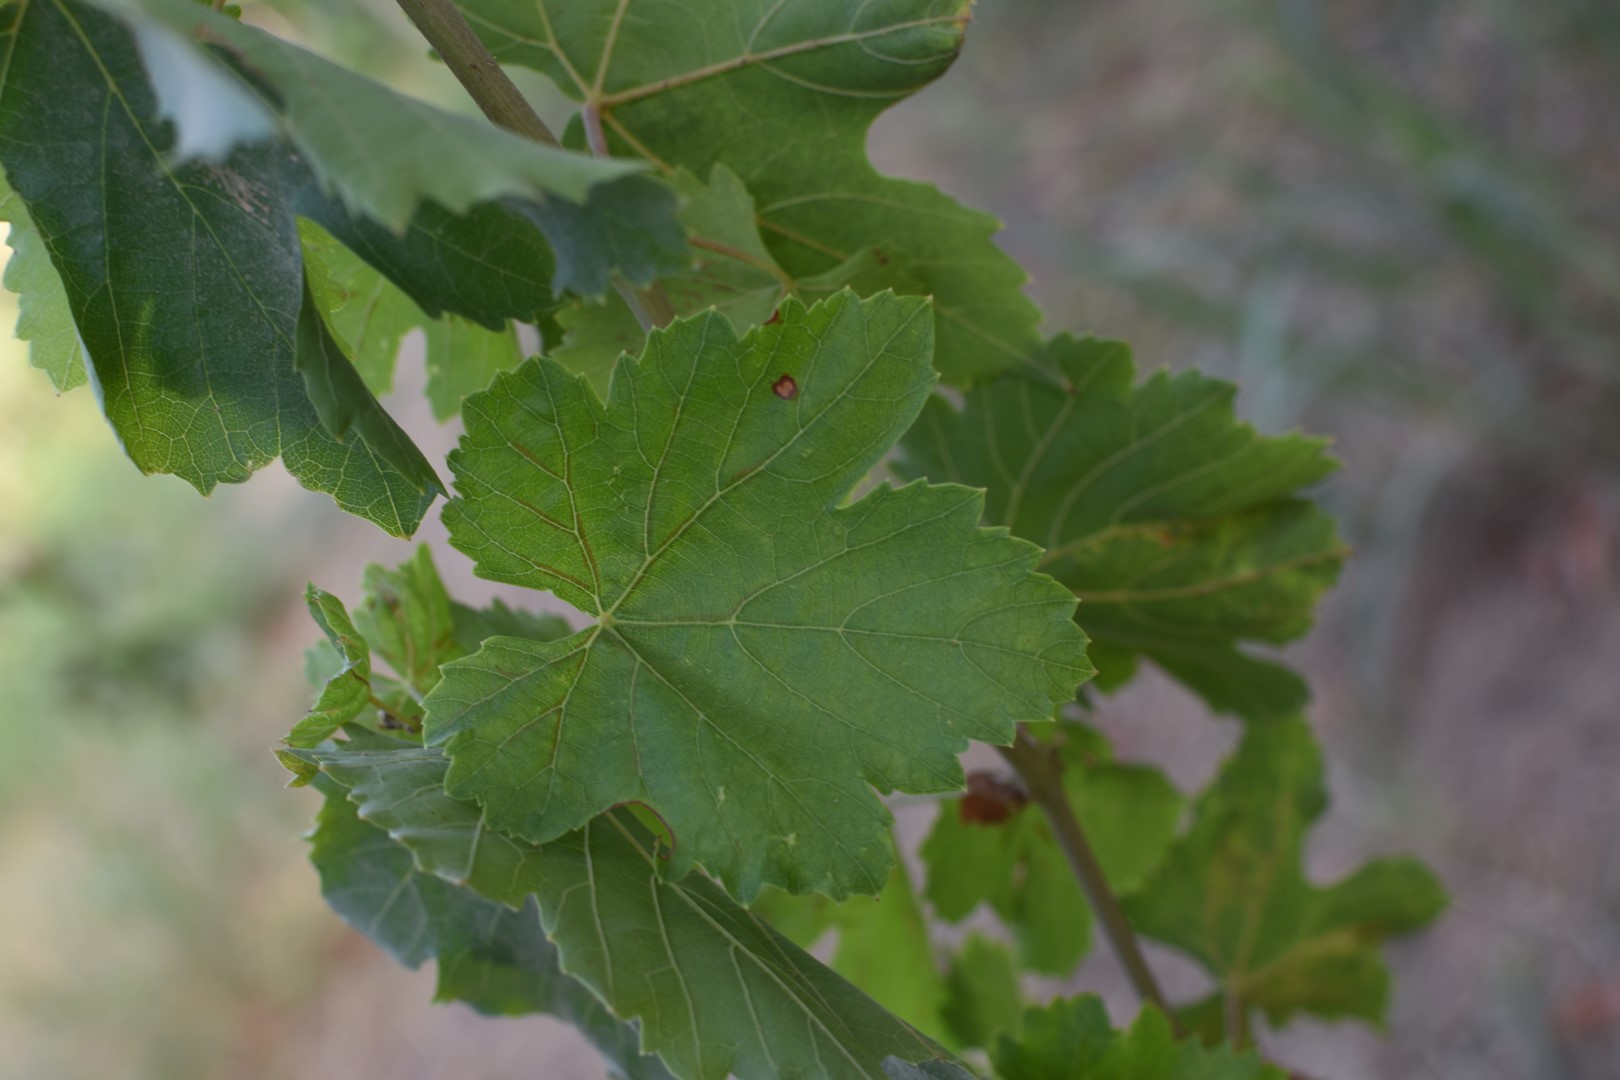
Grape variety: Thompson Seedless